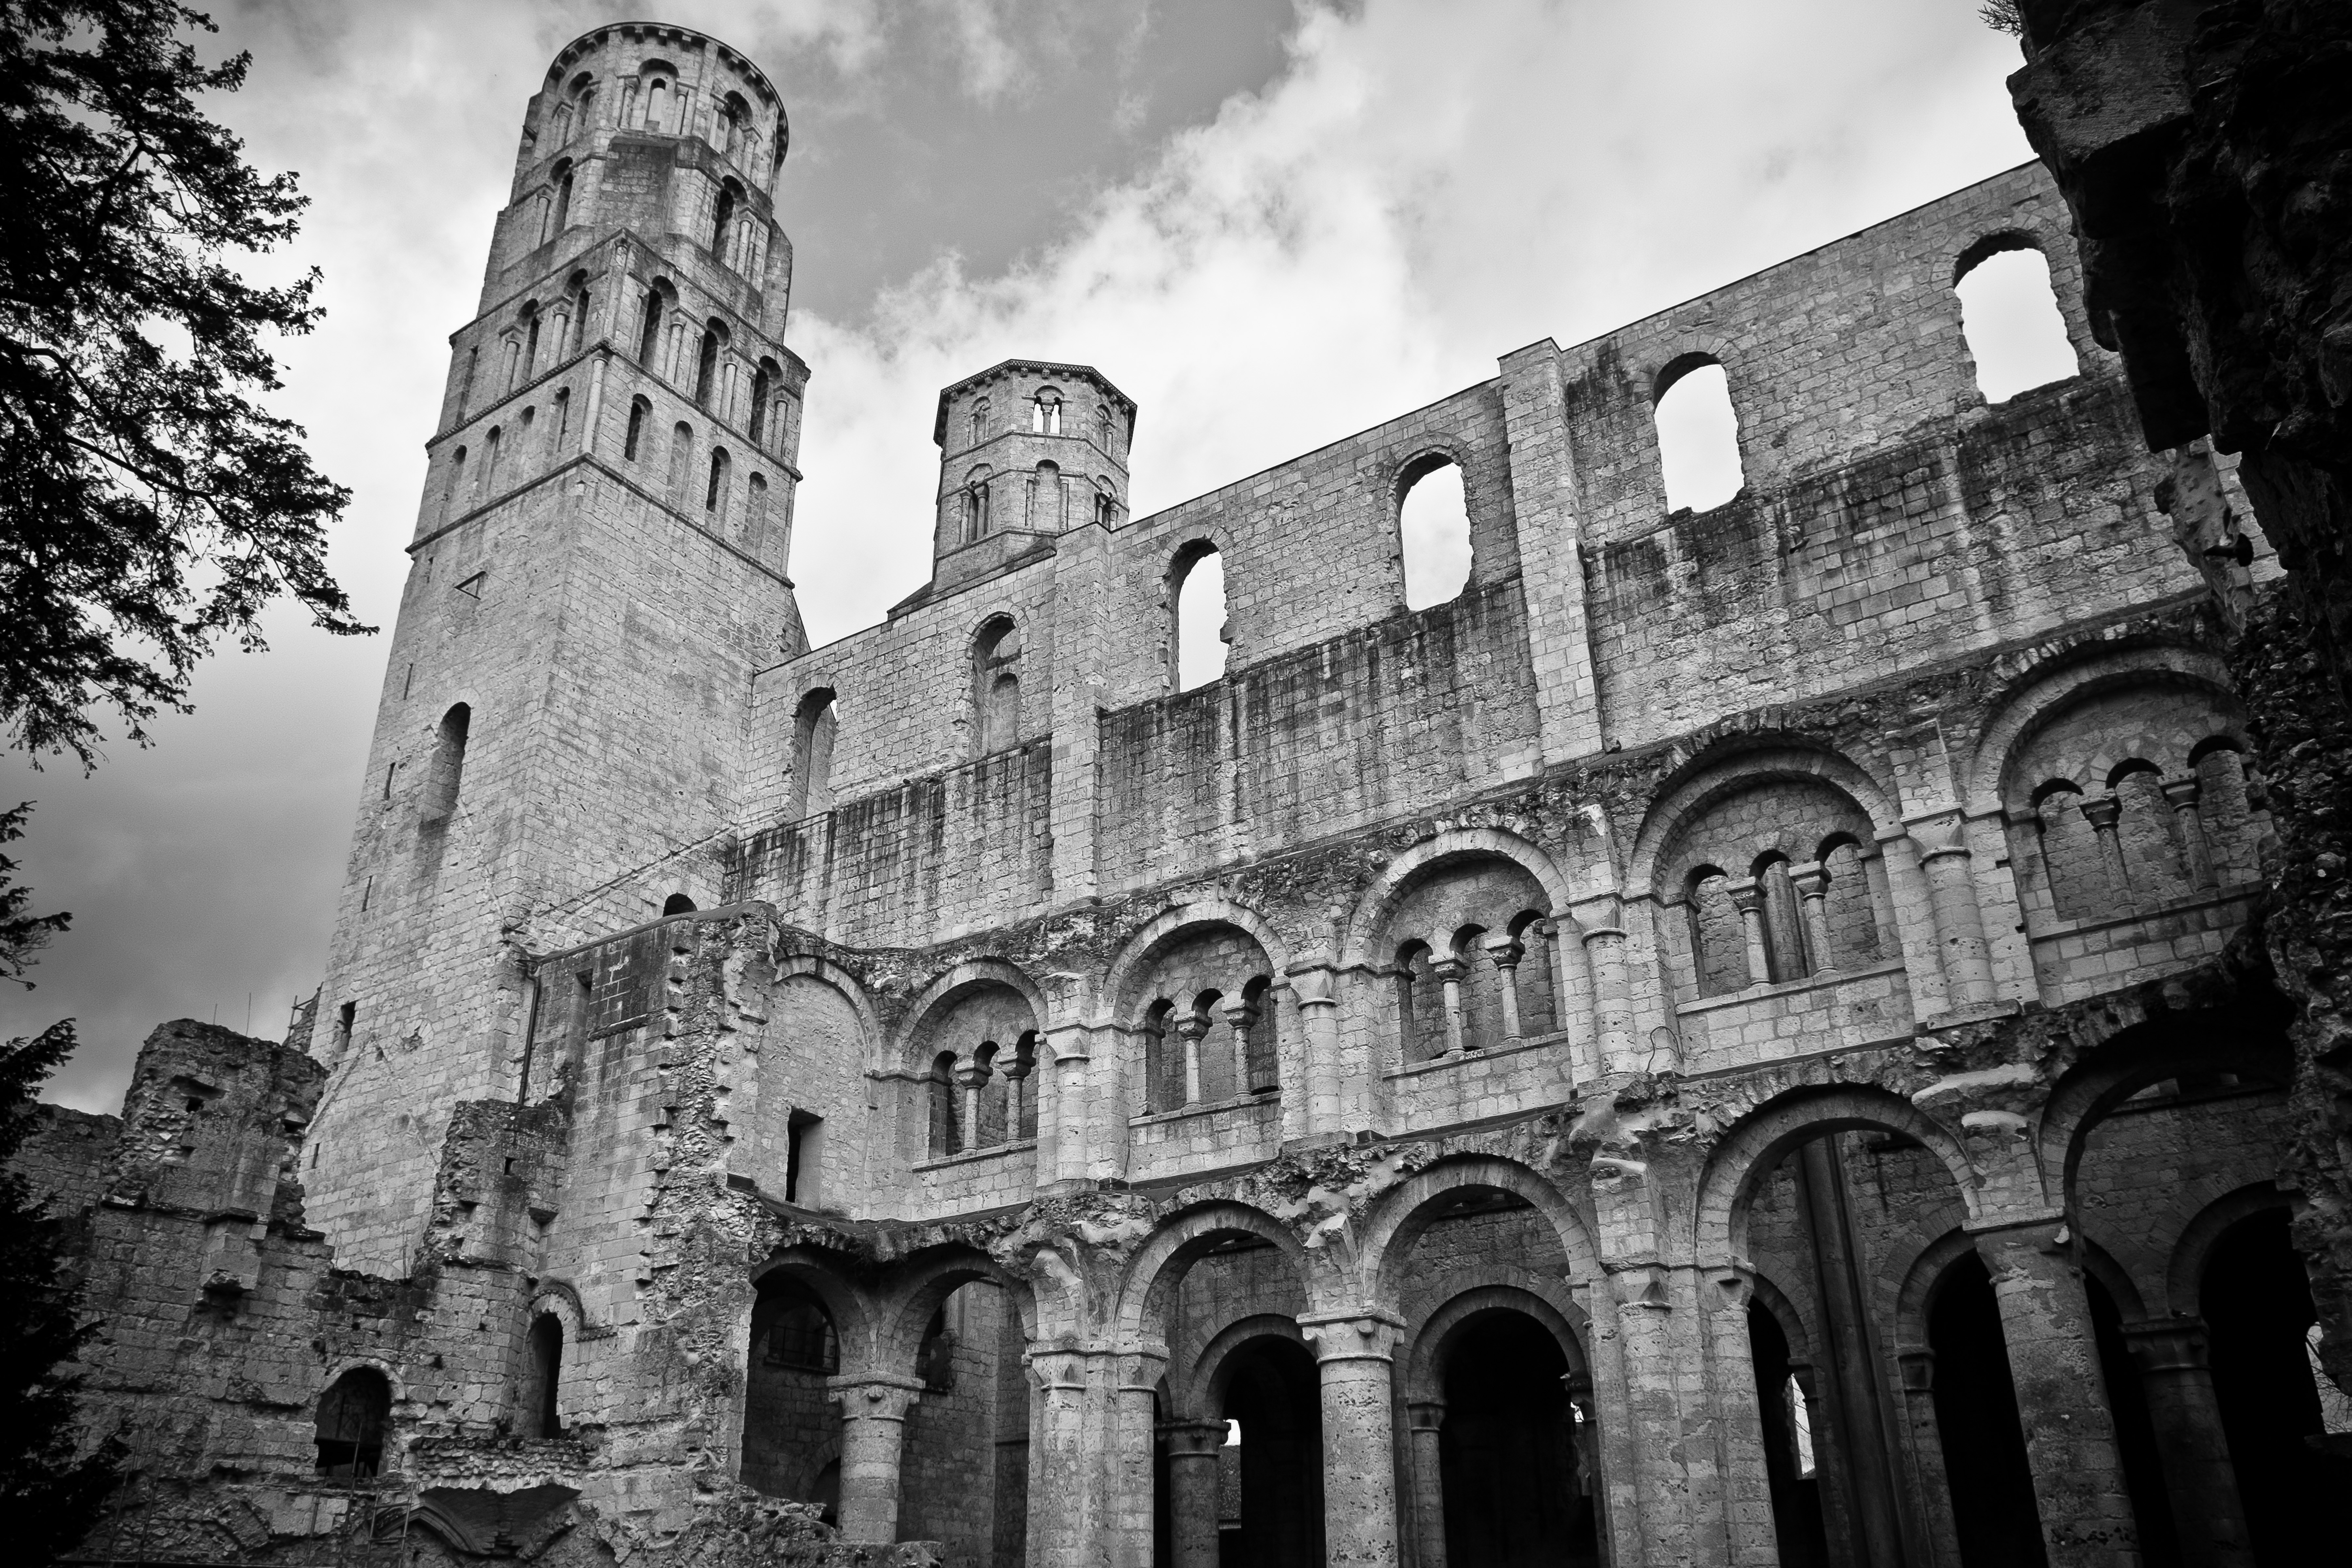
black and white, architecture, building, travel, france, fujifilm, arch, facade, cathedral, monochrome, place of worship, bw, blackandwhite, blackwhite, ruins, ngc, history, normandy, abbey, fuji, fujixt1, fujix, noireblanc, gothic architecture, monochrome photography, ancient history